Shades of white

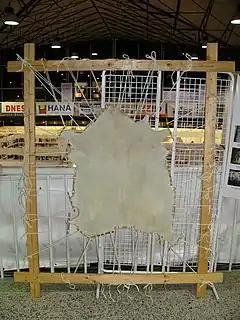
Parchment made from goatskin

The color's name is derived from the typical color of the beverage champagne.